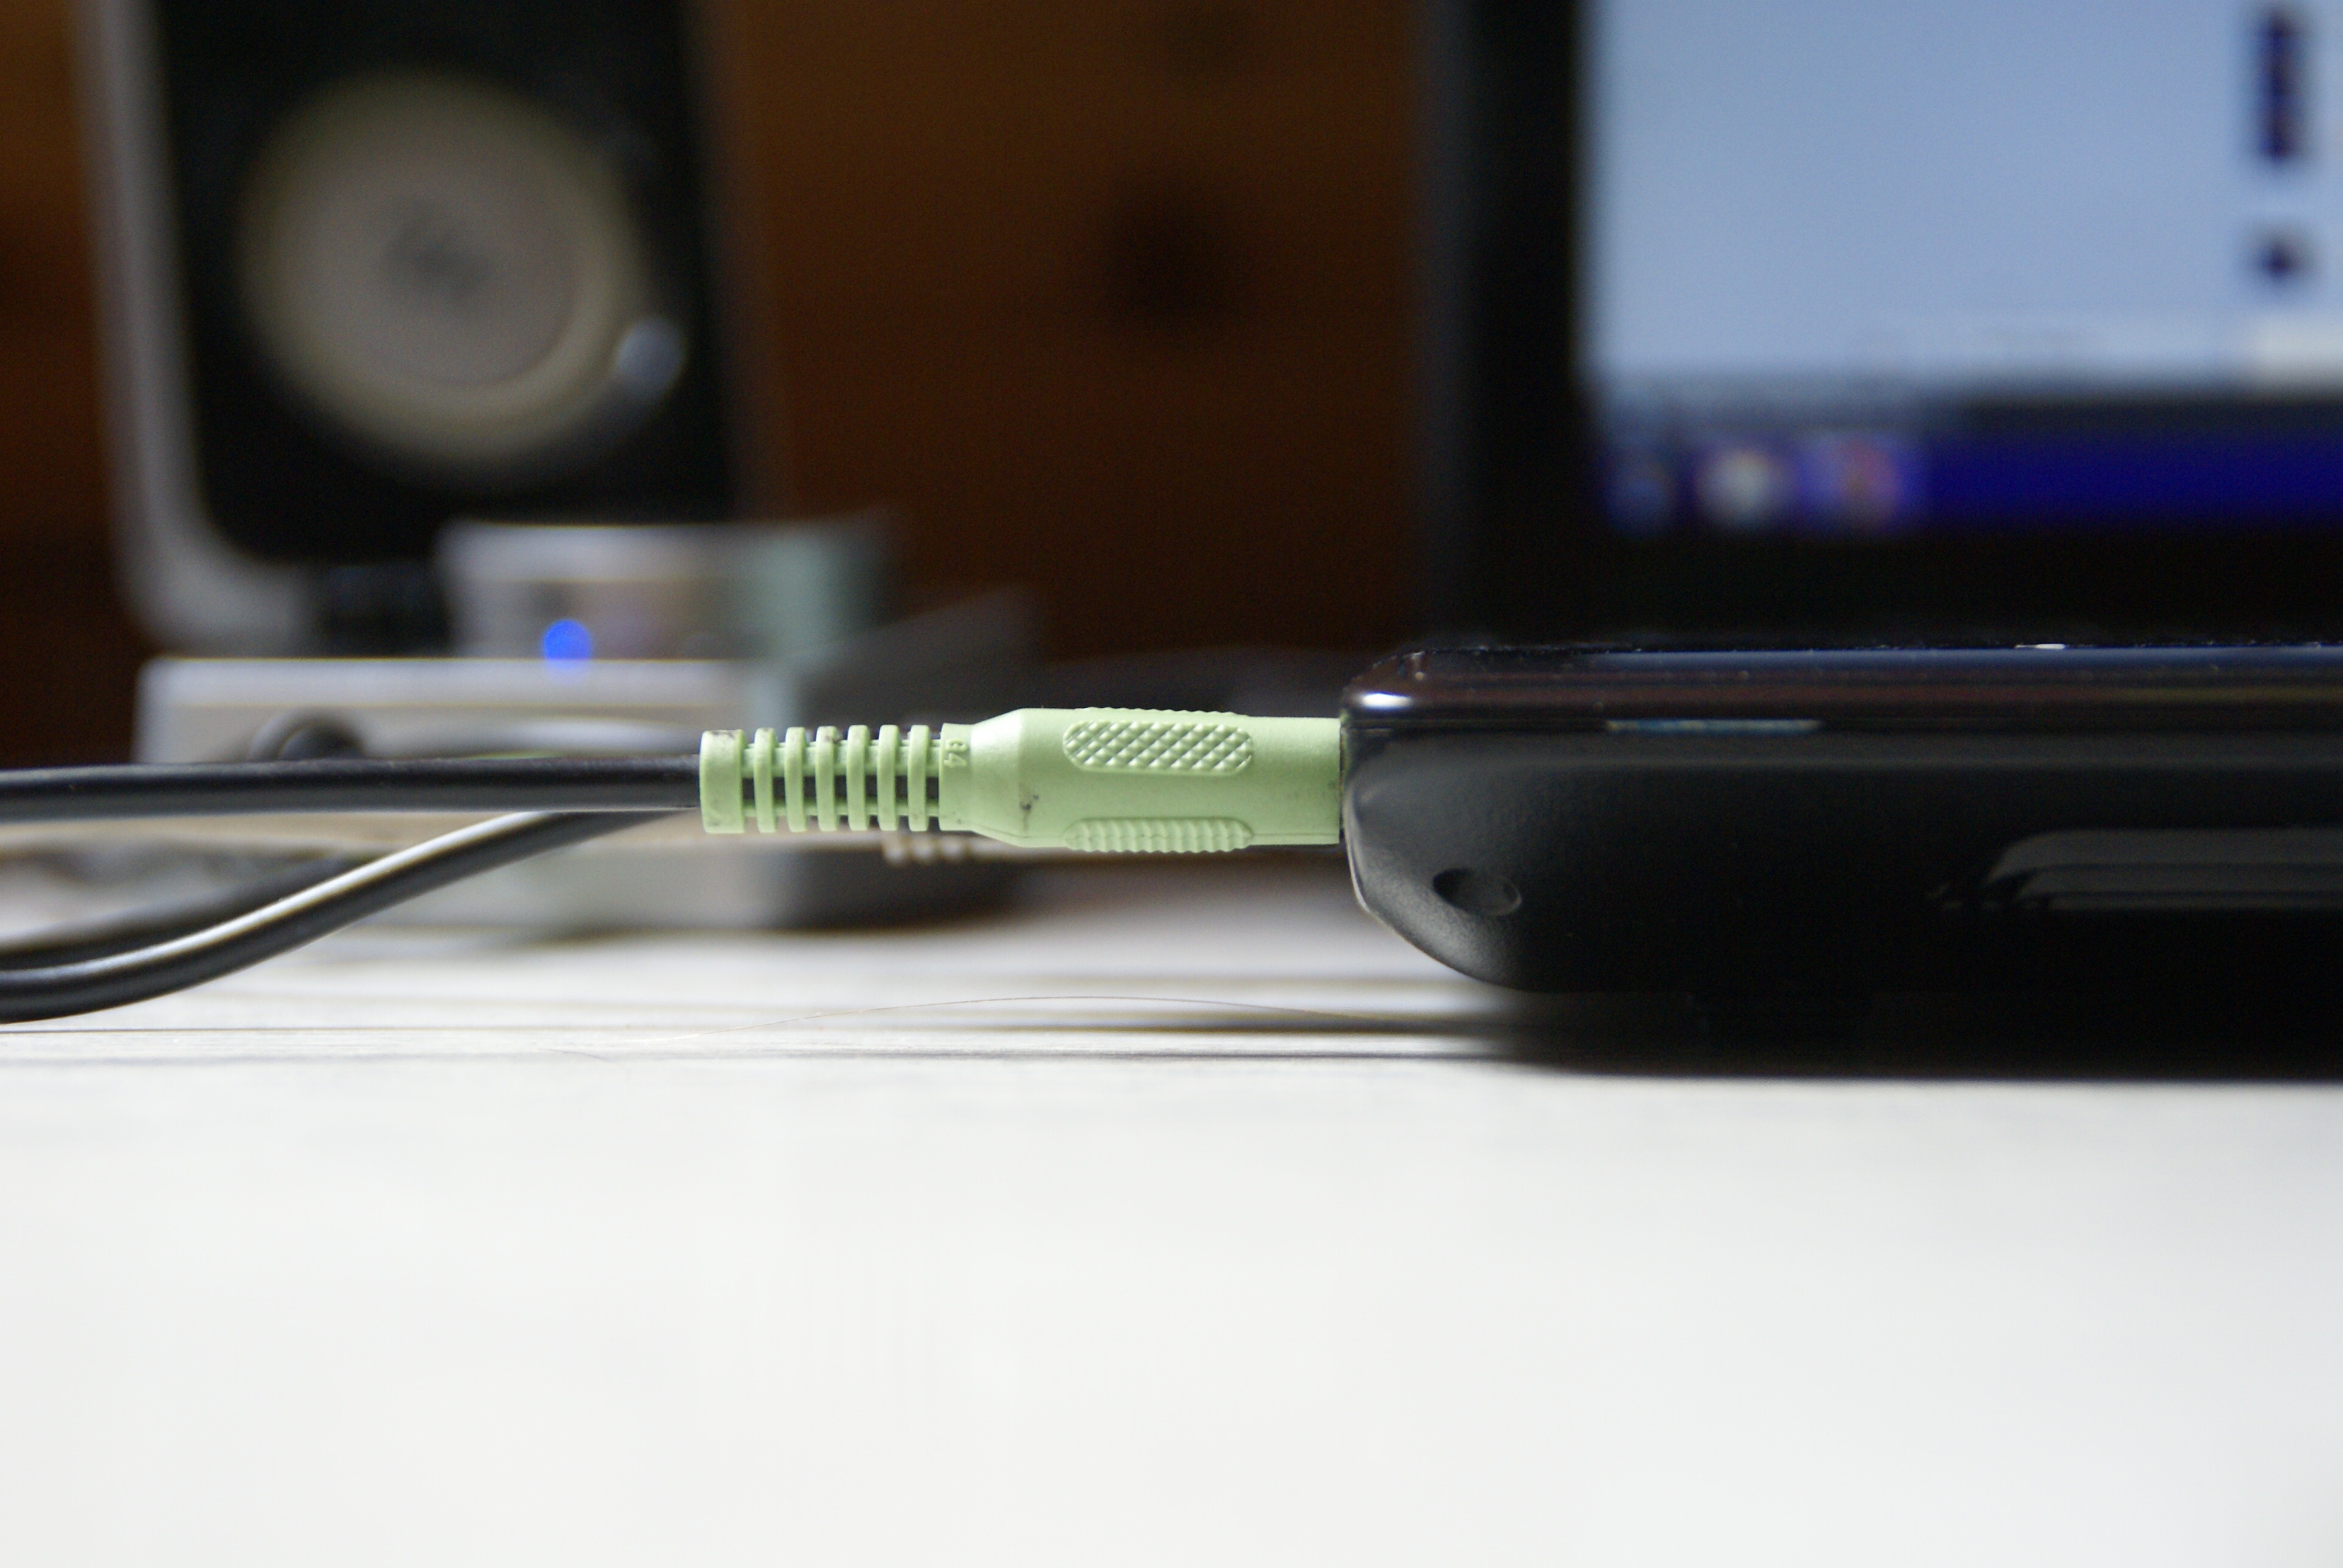
notebook, technology, gadget, mobile phone, electronics, glasses, detail, speakers, connector, electronic device, personal computer hardware, portable communications device, communication device